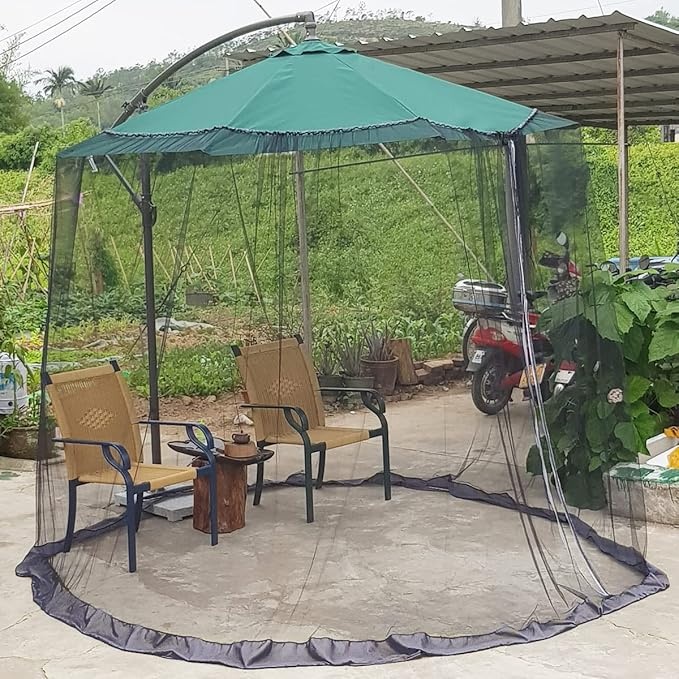
Black Patio Umbrella Mosquito Net, with Double Zipper Door, Polyester Mesh Screen, Universal for Outdoor Umbrellas, 7.5-11ft
About This 2023 Weighted Bottom Design: Built-in bold lead in the bottom ring of the umbrella mesh to help keep the screen in place. This year we add 6 sand pockets to enhance its stability when meet strong wind.(Not water tube bottom design, if the water is kept for too long, it may have smell and grow 'unwanted guest', or even leaking). Prevent Unexpected 'Guests': This table umbrella screen is made of high quality 100% polyester with 75D single filament thickness, hole diameter ≤1mm. It is dense enough to keep 'unwanted visitors' out while thin enough to preserve sight. (Notice: the umbrella and chairs shown in the pictures are not included in the package) Diameter & Height Adjustable: The two cord buckles design increase the flexibility of the umbrella mesh, easier to be adjusted to fit the umbrella. This patio umbrella netting can be adjusted to fit the round table umbrella with a diameter of 7.5-11ft or square umbrella with a side length of 8 feet . And the maximum applicable height is up to 7.5ft. More Outstanding Features: There are two zipper doors with zipper heads on both sides for easy to come in and out. Comes with 8pcs clips to help you fix the netting onto the umbrella when you install the umbrella screen. Wild Application: This Universal Patio Umbrella Mesh is suitable for almost all Outdoor Market Umbrellas, table umbrella, cantilever hanging umbrella and cantilever offset hanging umbrella w/ tilt. Summer Household Necessities: The pop up patio umbrella with netting screen is very appreciate to be used for those summer afternoon and evening BBQ, hosting parties, dining out on a patio, or for children and pets to rest without fear of bites! Overview Product Dimensions : 96'D x 96'W x 90'H Color : Black Recommended Uses For Product : Patio Special Feature : Adjustable Height,Lightweight Material : Polyester
Brand: DINHAND
Category: Home & Garden > Lawn & Garden > Outdoor Living > Outdoor Umbrella & Sunshade Accessories > Outdoor Umbrella Enclosure Kits